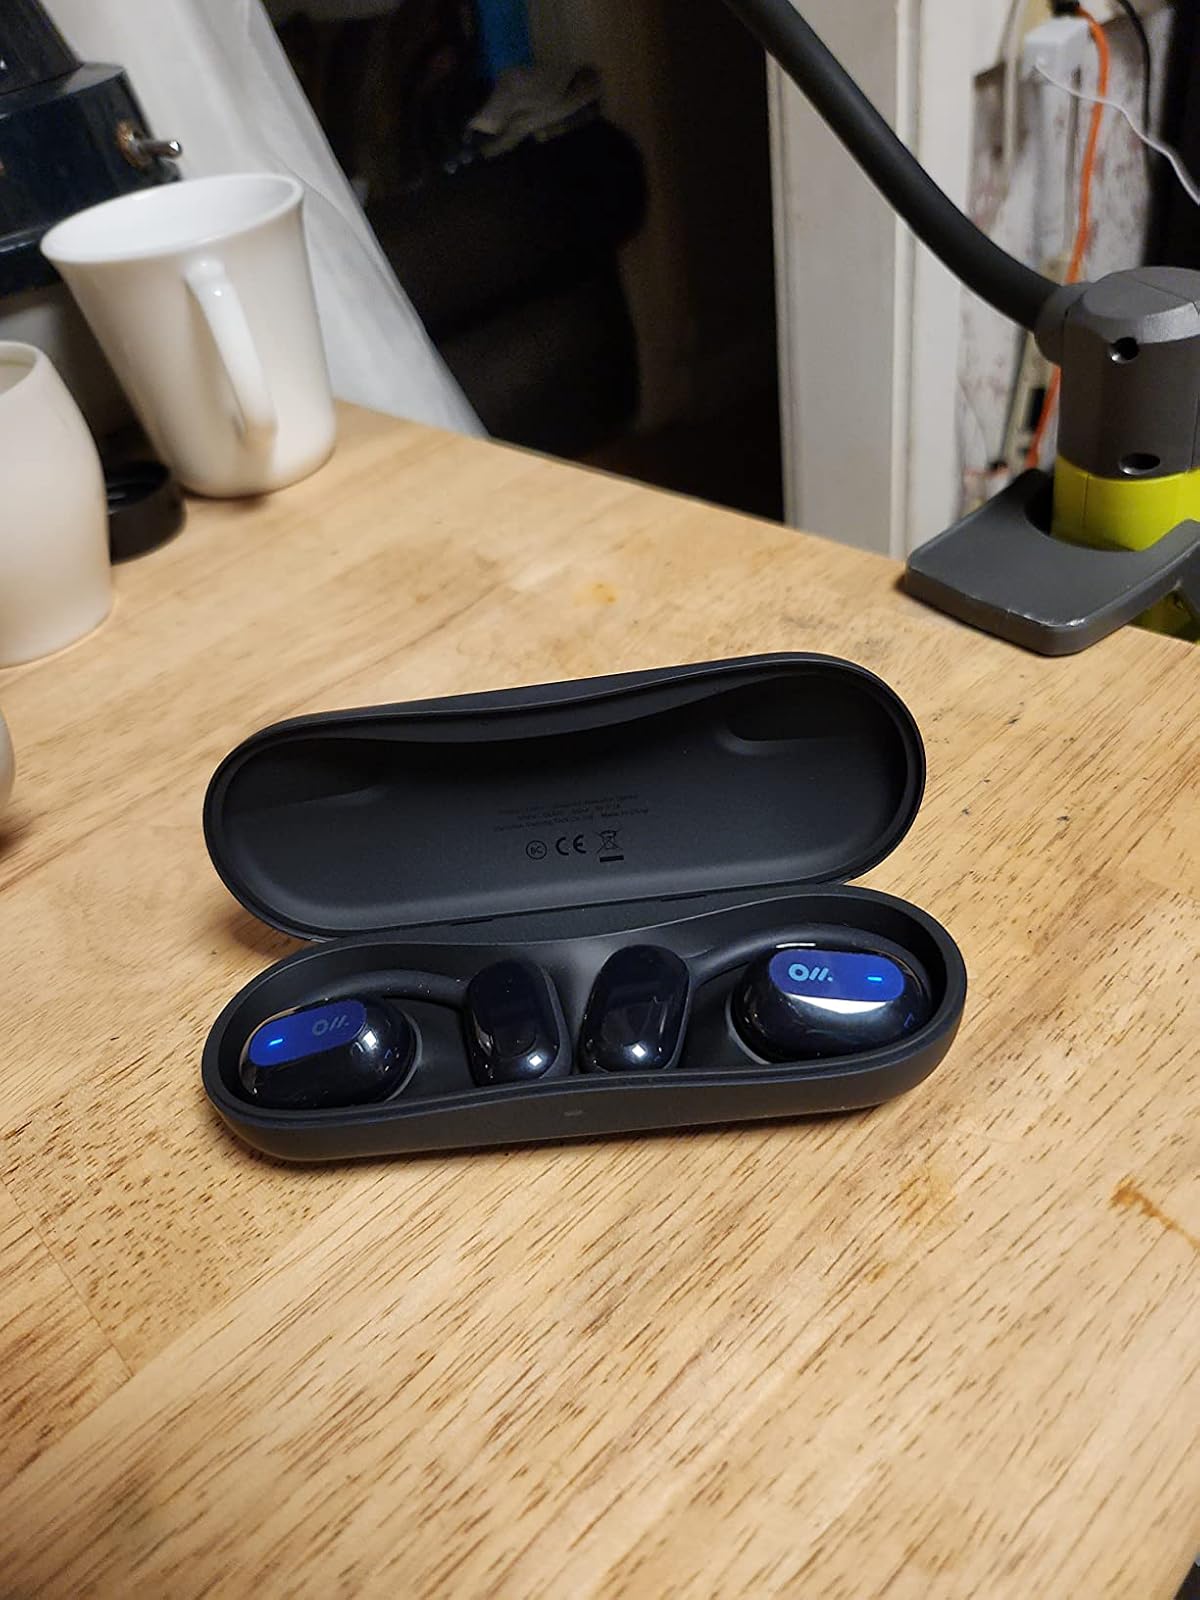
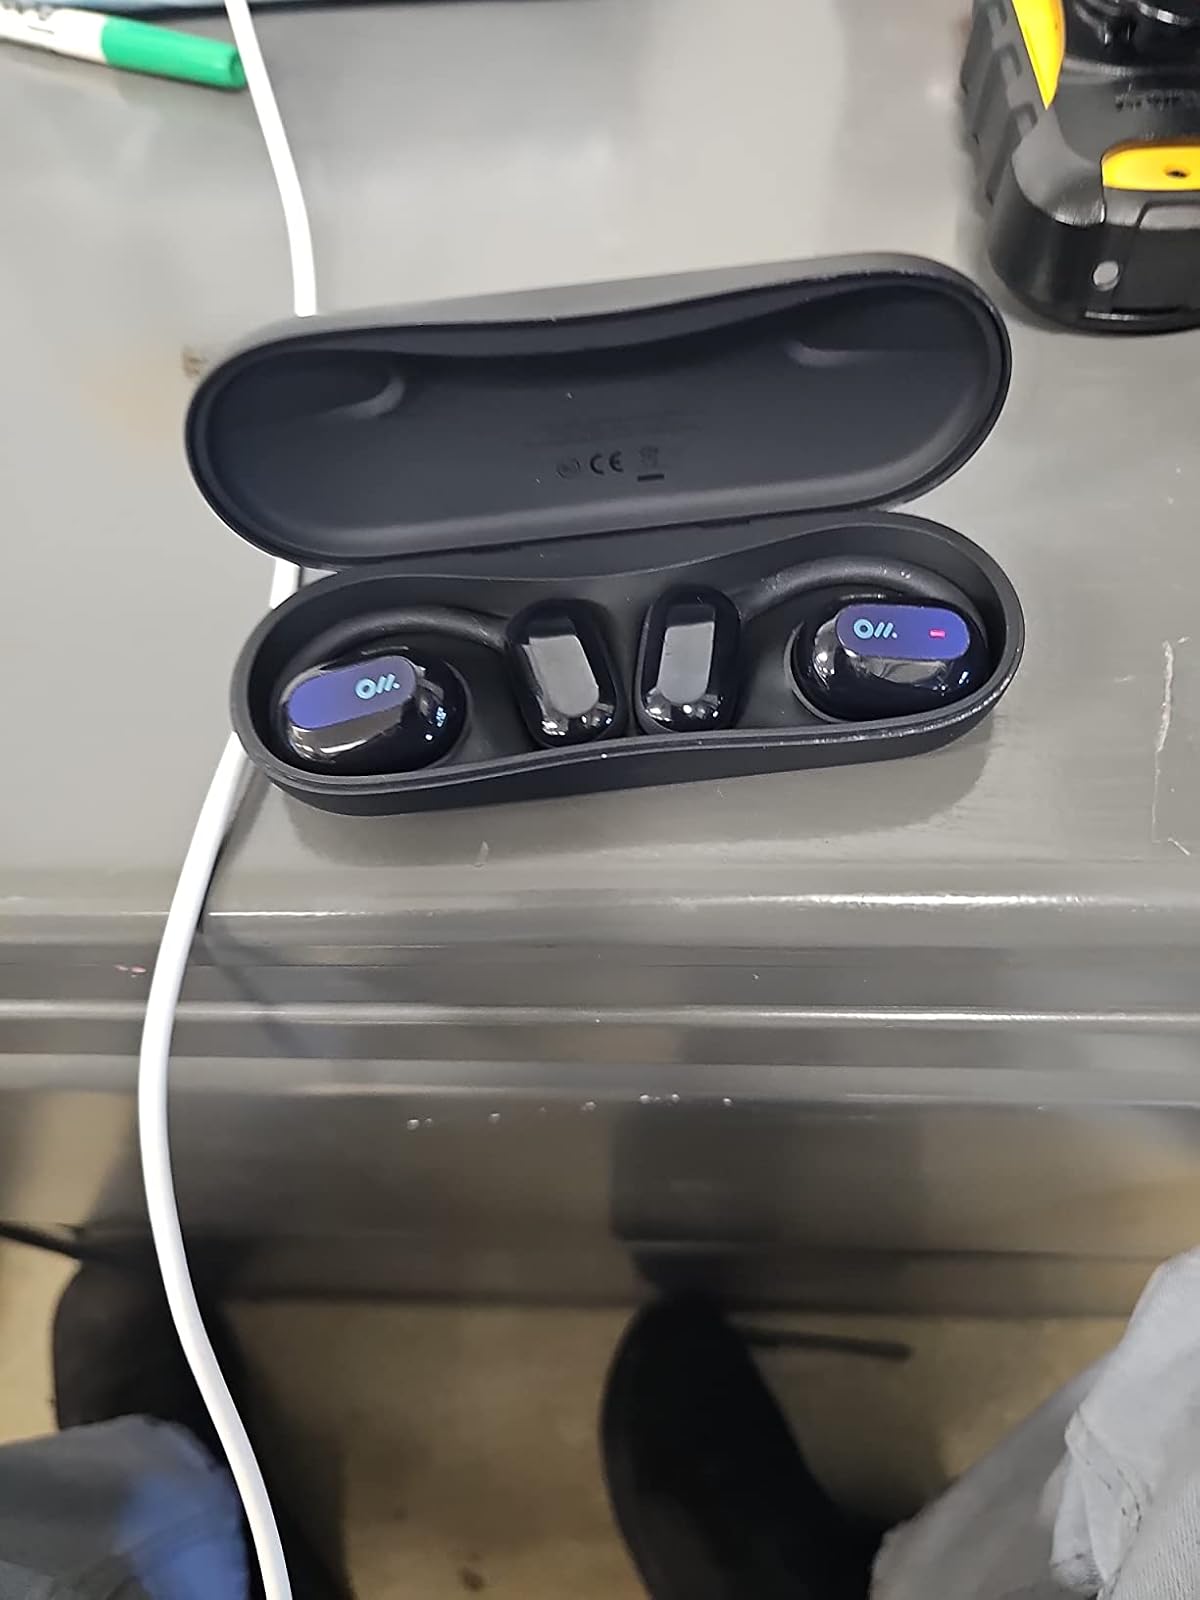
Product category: earbuds
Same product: yes